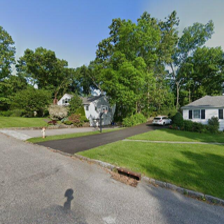
Label: streetView